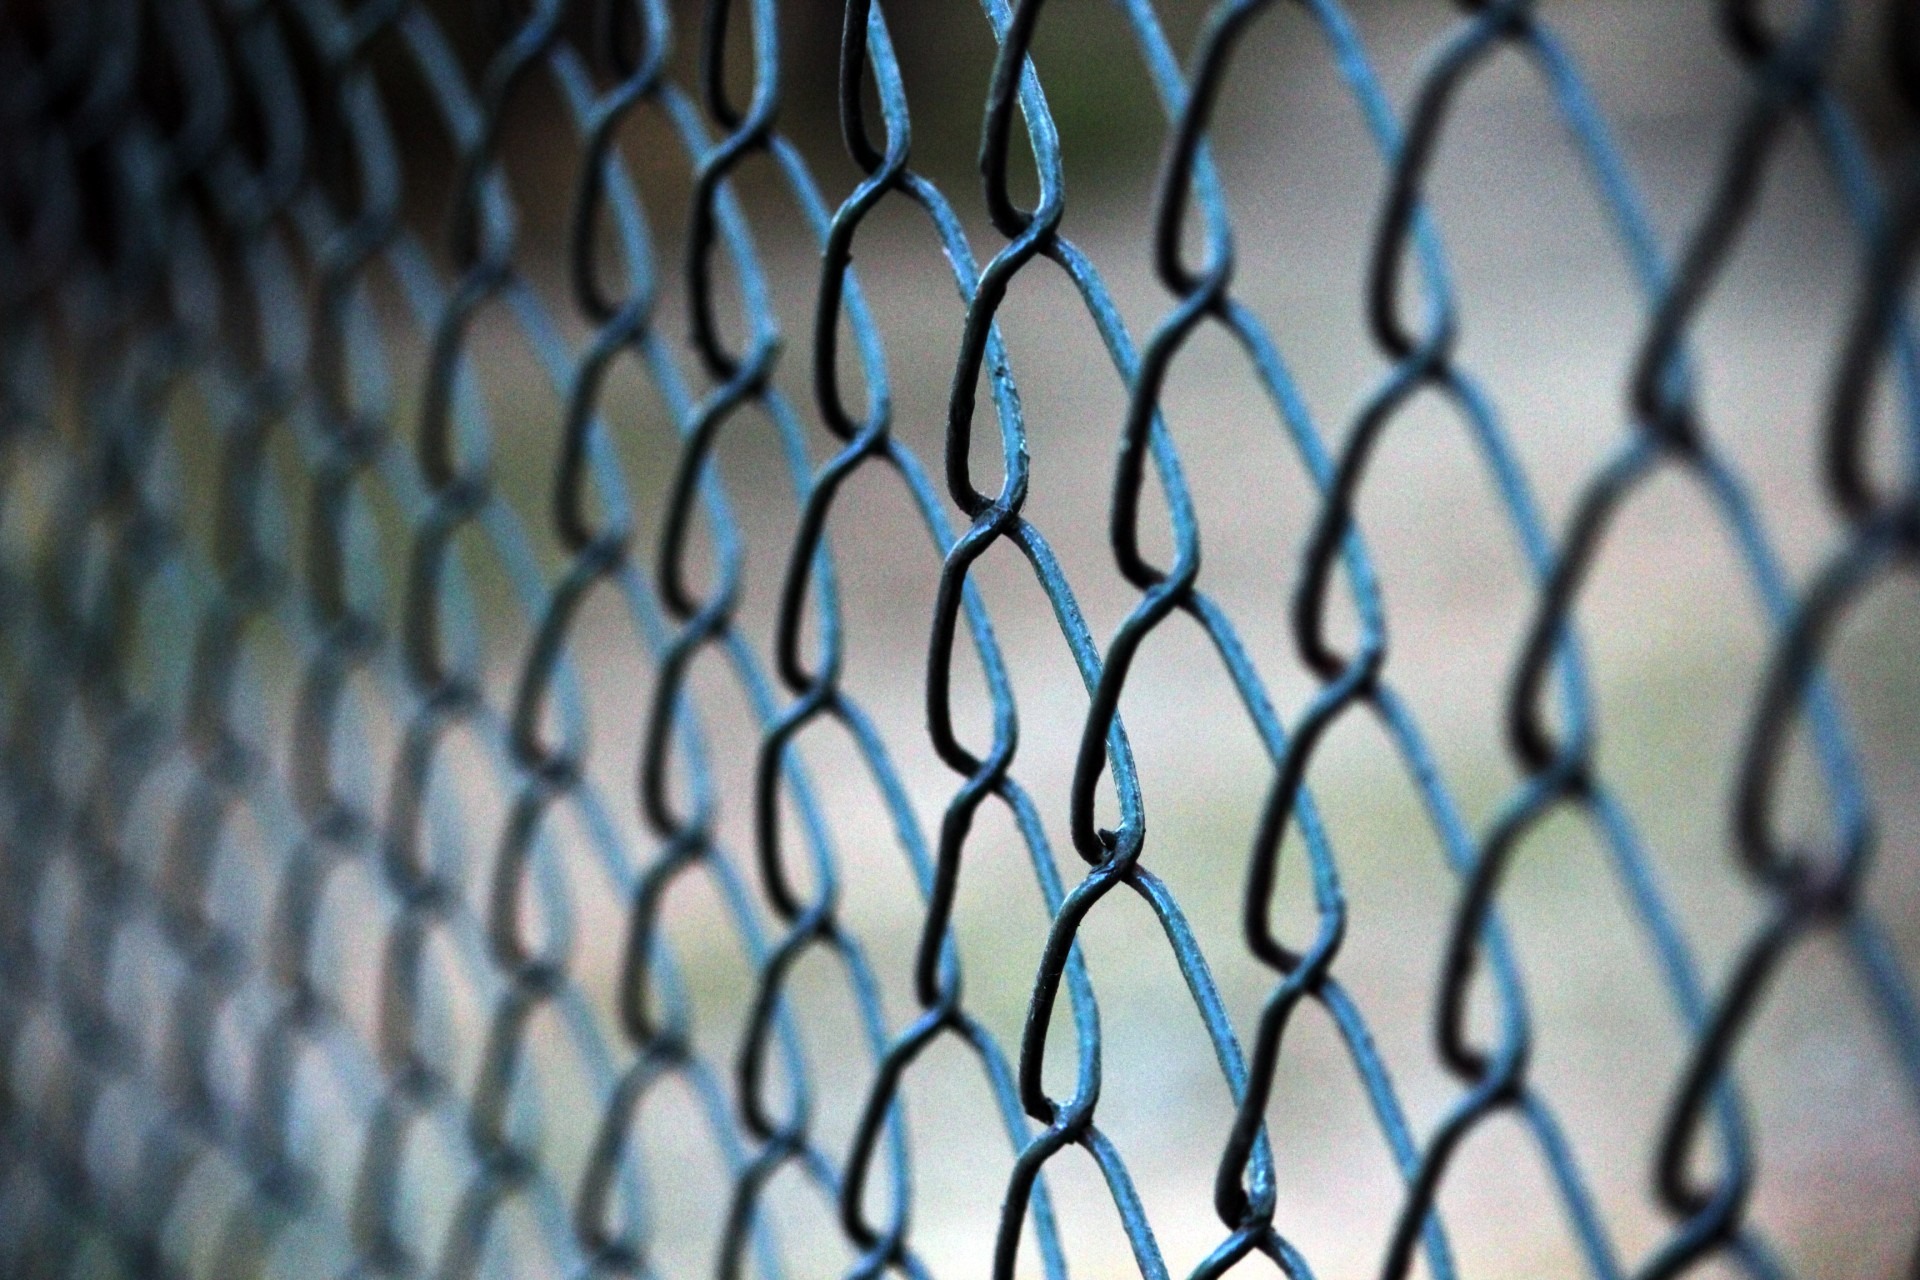
branch, wing, light, sunlight, texture, leaf, glass, wall, steel, pattern, line, reflection, color, metal, blue, object, circle, stainless steel, close up, art, background, design, net, symmetry, iron, shape, stainless, braided, macro photography, chain link fencing, steel wall background